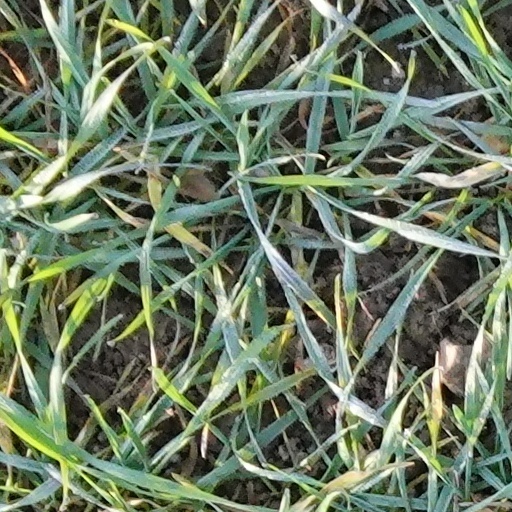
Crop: wheat